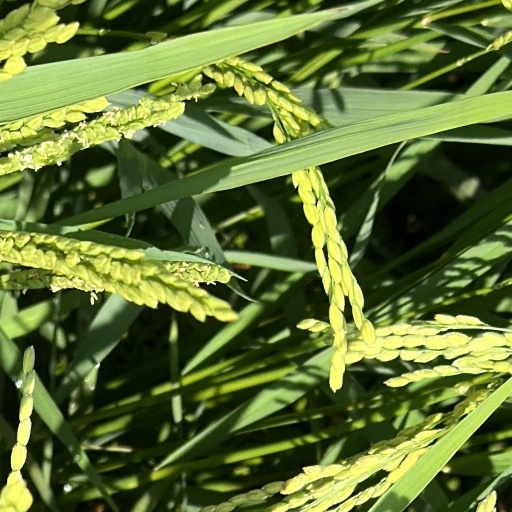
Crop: rice